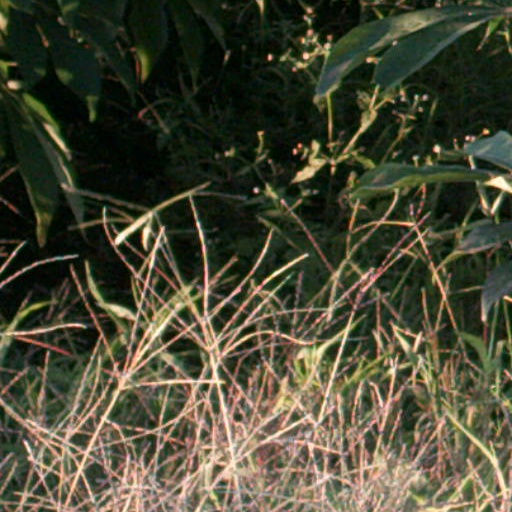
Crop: cassava